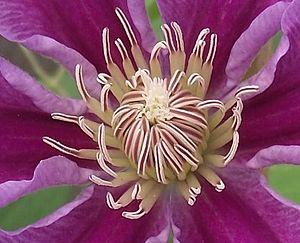
Etamines et stigmates de 'Docteur Ruppel
La clématite 'Docteur Ruppel' est un cultivar de clématite obtenu par le Docteur Ruppel en 1975. Ce cultivar de clématite a été introduit en Europe en 1975 par Jim Fisk qui la reçut directement du Docteur Ruppel de ses pépinières situées en Argentine. Elle apparait pour la première fois au catalogue de Jim Fisk en 1977.